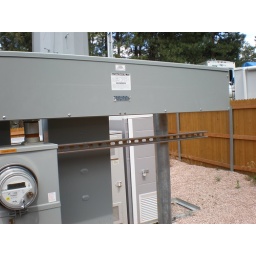
From a trip to the Mogollon Trip to the Mogollon Rim area in Arizona Cell phone tower near Forest Lakes Arizona